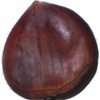
Label: chestnut